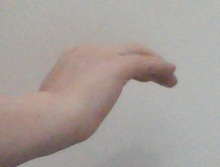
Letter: haa